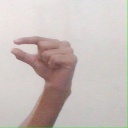
अक्षर: ग